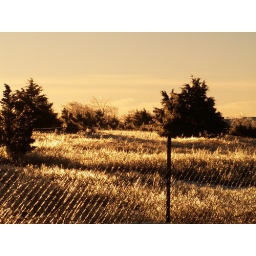
This is picture is of an ice-covered field lit up by the yellow morning sun.